Scuba set

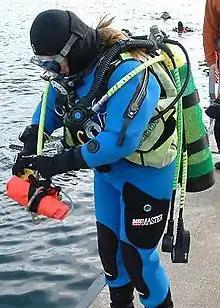
Stabilizer jacket harness

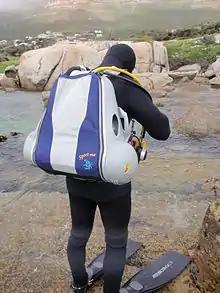
Scuba set with integral storage and transport bag

The scuba set can be carried by the diver in several ways. The two most common basic mounting configurations are back-mount and side-mount, and back-mount may be expanded to include auxiliary side-mounting, including bungee-constrained low profile side-mount, and the less compact sling-mount or stage-mount arrangement. A few diving rebreathers are chest mounted.